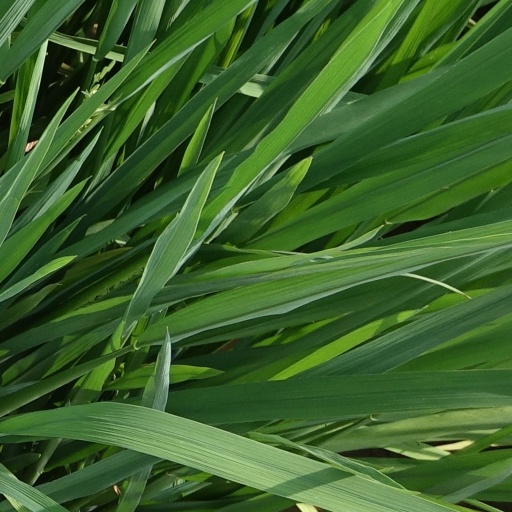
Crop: rice